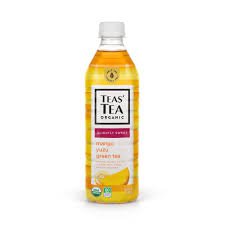
Label: Mango